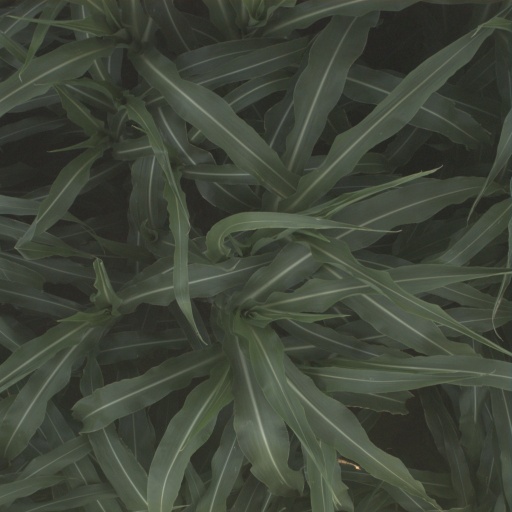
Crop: sorghum